Canarsie, Brooklyn

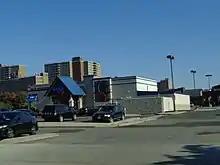
An IHOP in Canarsie

In the late 1960s and early 1970s, parents of white students protested against the New York City Department of Education's efforts to desegregate its District 18, which comprised schools in Canarsie and East Flatbush, by "busing" minority pupils into Canarsie schools. Many of the minority students were pupils from majority-black Brownsville, which bordered Canarsie to the north but was in a different school district. The racial tensions began in 1964, when the NYCDOE zoned some Brownsville students to Canarsie High School. In 1969, a fight between a white student and a black student at Canarsie High School caused the school to be closed down for three days. South Shore High School opened in 1970, albeit in a physically incomplete state: many rooms did not have furniture, plumbing, or public announcement systems until the middle of the school year. Major conflicts between white and black students occurred in September 1970 and April 1971. By the end of its first year, the principal was stepping down, and a coalition called "Friends of South Shore" had formed to protest the lack of resources or opportunities available at that school.